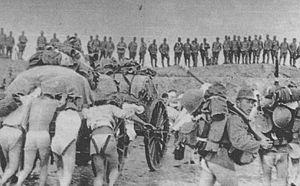
La seconde guerre sino-japonaise est un conflit militaire qui dura de 1937 à 1945, et débuta à la suite de l'invasion de la partie orientale de la Chine par l’Armée impériale japonaise. Six ans après l’invasion de la Mandchourie, l’empire du Japon poursuivait sa politique expansionniste en Chine. Optimistes sur leurs chances de terminer rapidement le conflit, les Japonais allèrent jusqu’à envisager, dans les premières semaines, de gagner la guerre en trois mois : malgré les victoires initiales du Japon, la guerre dura huit ans, l’empire se trouvant contraint de gérer un territoire très vaste et non stabilisé.